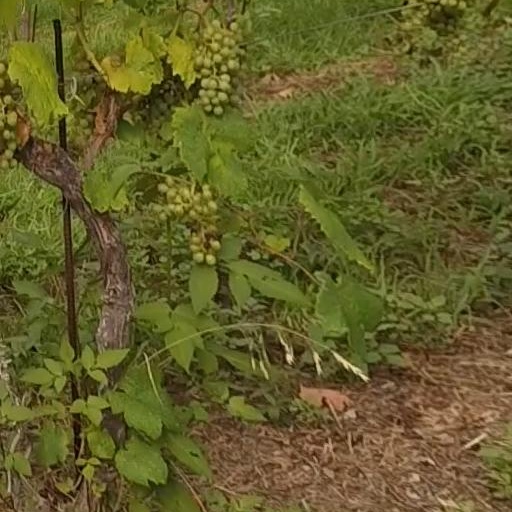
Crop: grape